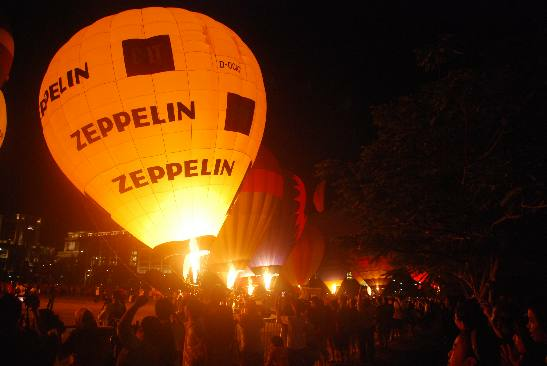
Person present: No